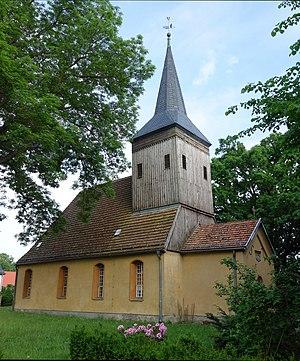
Vue du nord-ouest de l'église de Satzkorn, ville de Potsdam, arrondissement Pays de la Havel, état fédéral de Brandebourg, Allemagne Object location52°